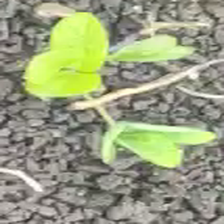
Weed species: Asian_Pigeonwings_(Clitoria Ternatea)